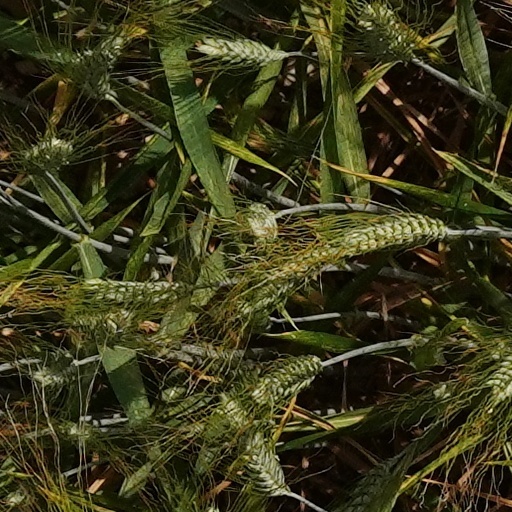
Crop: wheat